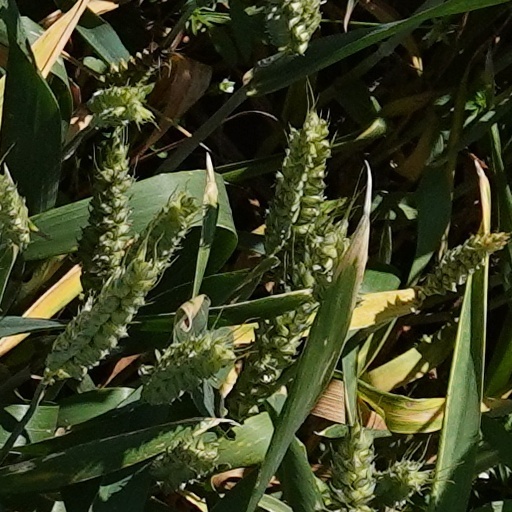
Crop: wheat